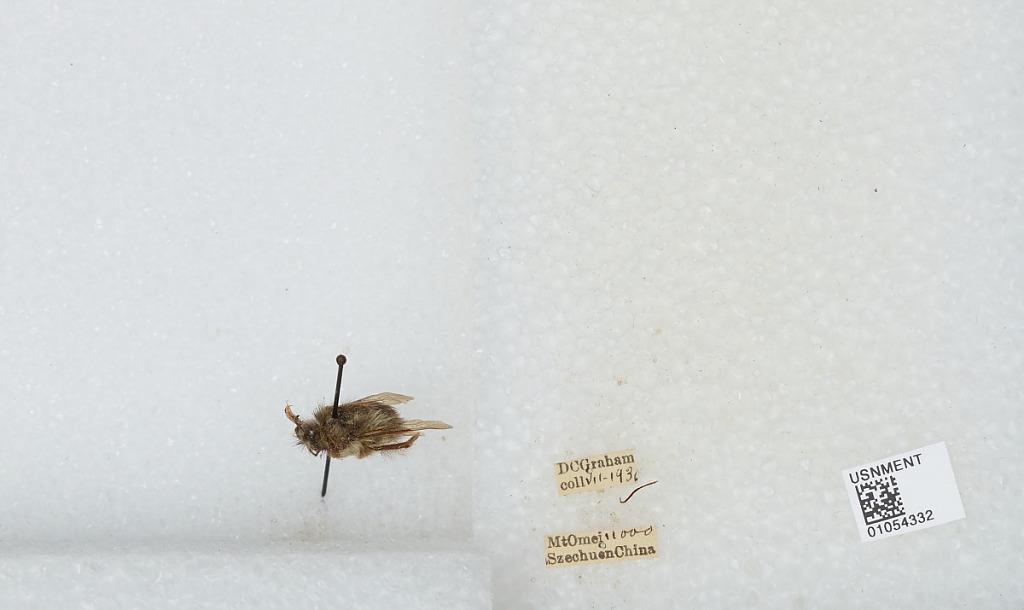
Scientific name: Bombus sp.
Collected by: D. Graham
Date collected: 1936-7-
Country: China
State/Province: Sichuan
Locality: Mount Emei